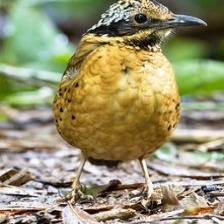
Species: EARED PITA
Scientific name: HYDRORNIS PHAYREI